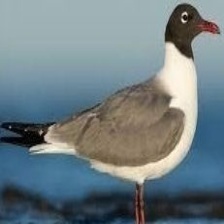
Species: LAUGHING GULL
Scientific name: LEUCOPHAEUS ATRICILLA